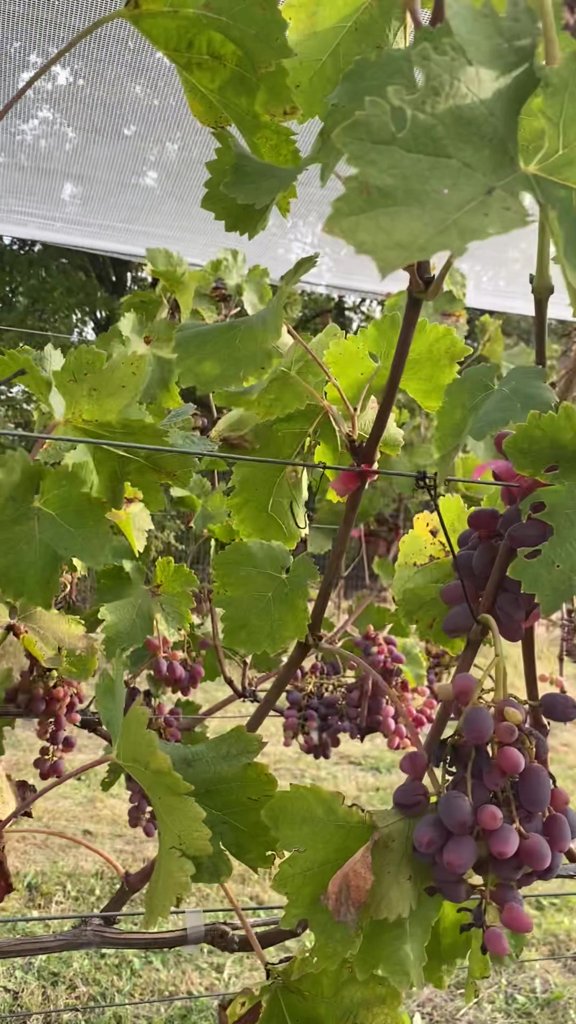
Berries visible: 149
Grape clusters: 7